The Mammoth Book of Fantastic Science Fiction

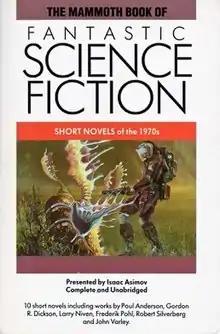
Cover of first edition

The Mammoth Book of Fantastic Science Fiction: Short Novels of the 1970s is a themed anthology of science fiction short works edited by Isaac Asimov, Martin H. Greenberg, and Charles G. Waugh, the fifth in a series of six samplers of the field from the 1930s through the 1980s. It was first published in trade paperback by Robinson in 1992. The first American edition was issued in trade paperback by Carroll & Graf in the same year.